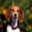
Label: dog